RsmY RNA family

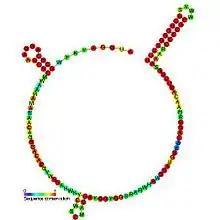
Predicted secondary structure and sequence conservation of RsmY

The rsmY RNA family is a set of related non-coding RNA genes, that like RsmZ, is regulated by the GacS/GacA signal transduction system in the plant-beneficial soil bacterium and biocontrol model organism "Pseudomonas fluorescens" CHA0. GacA/GacS target genes are translationally repressed by the small RNA binding protein RsmA. RsmY and RsmZ RNAs bind RsmA to relieve this repression and so enhance secondary metabolism and biocontrol traits.